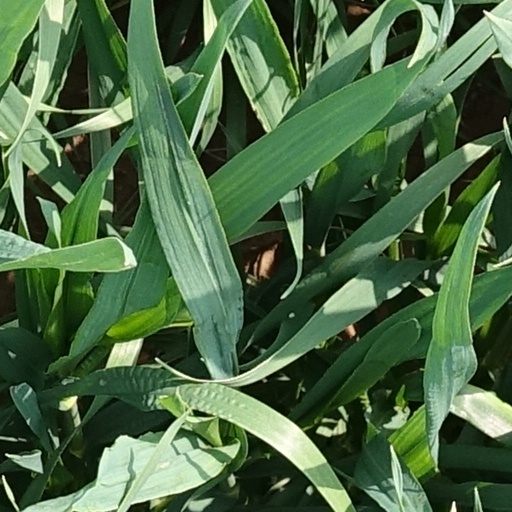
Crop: wheat